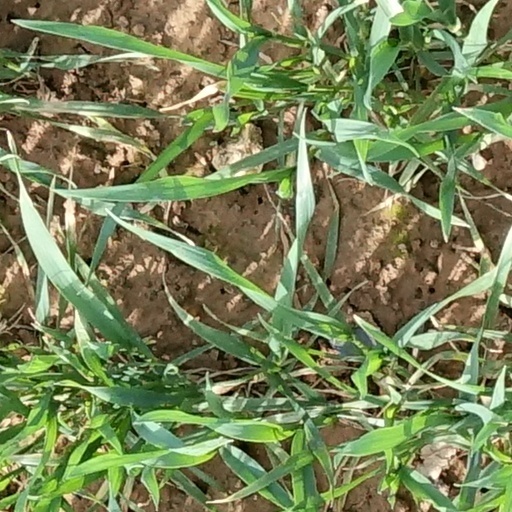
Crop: wheat